August Herold

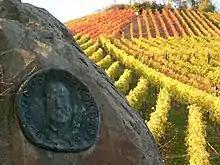
Commemorative plaque of August Herold in Scheuerberg, Neckarsulm

August Karl Herold (August 7, 1902 in Neckarsulm – January 8, 1973 in Neckarsulm) was a German grape breeder.